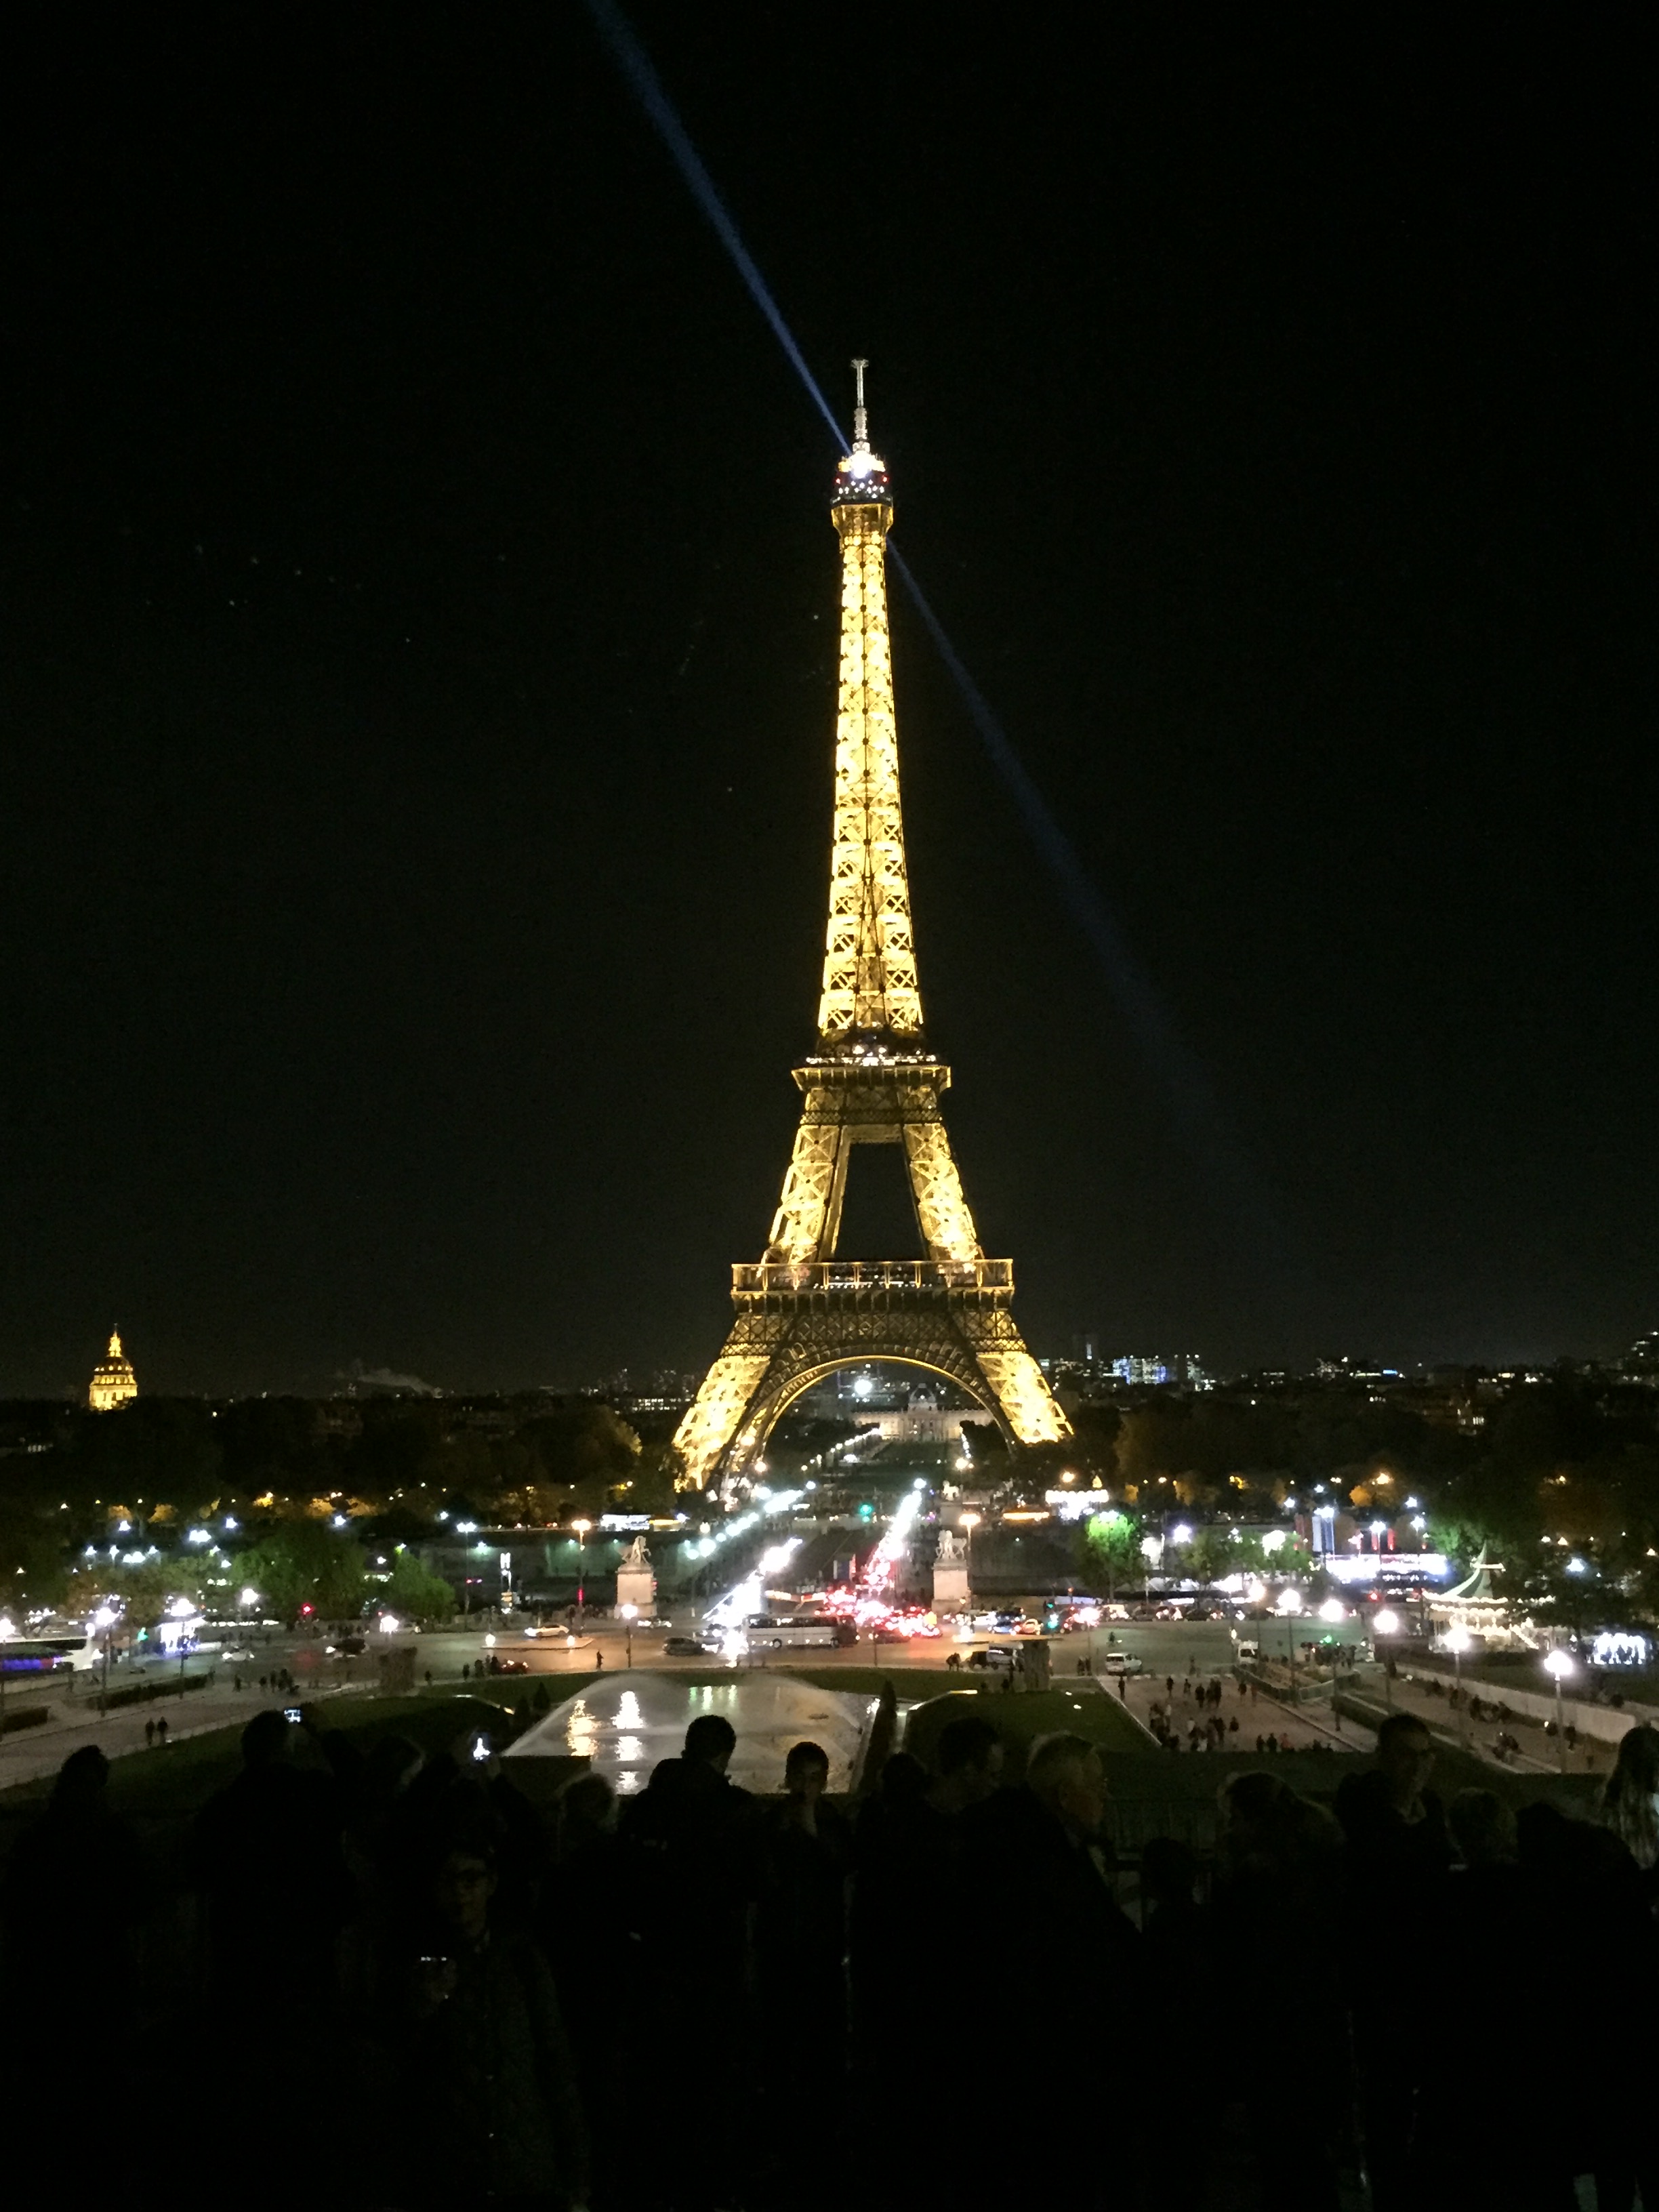
tower, sky, electricity, landmark, midnight, city, cityscape, metropolis, monument, darkness, event, finial, spire, night, evening, symmetry, tourist attraction, wonders of the world, building, steeple